Nigmatilla Yuldashev

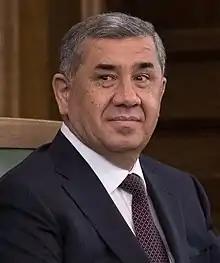
Yuldashev in 2017

Nigmatilla Tulkinovich Yuldashev (born 5 November 1962) is an Uzbek lawyer and politician who served as Chairman of the Senate of Uzbekistan from 2015 until 2019. Previously, he was Minister of Justice from 2011 to 2015.